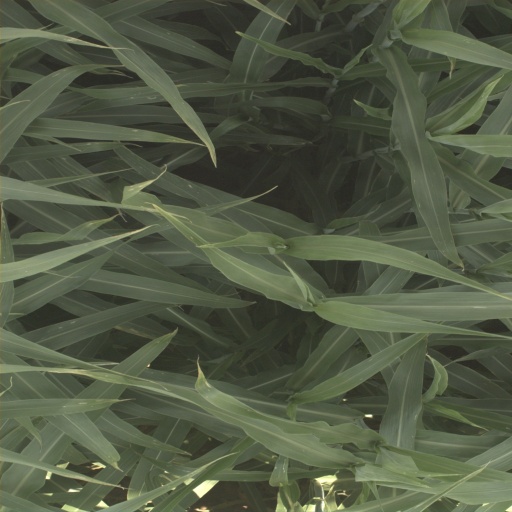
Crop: sorghum